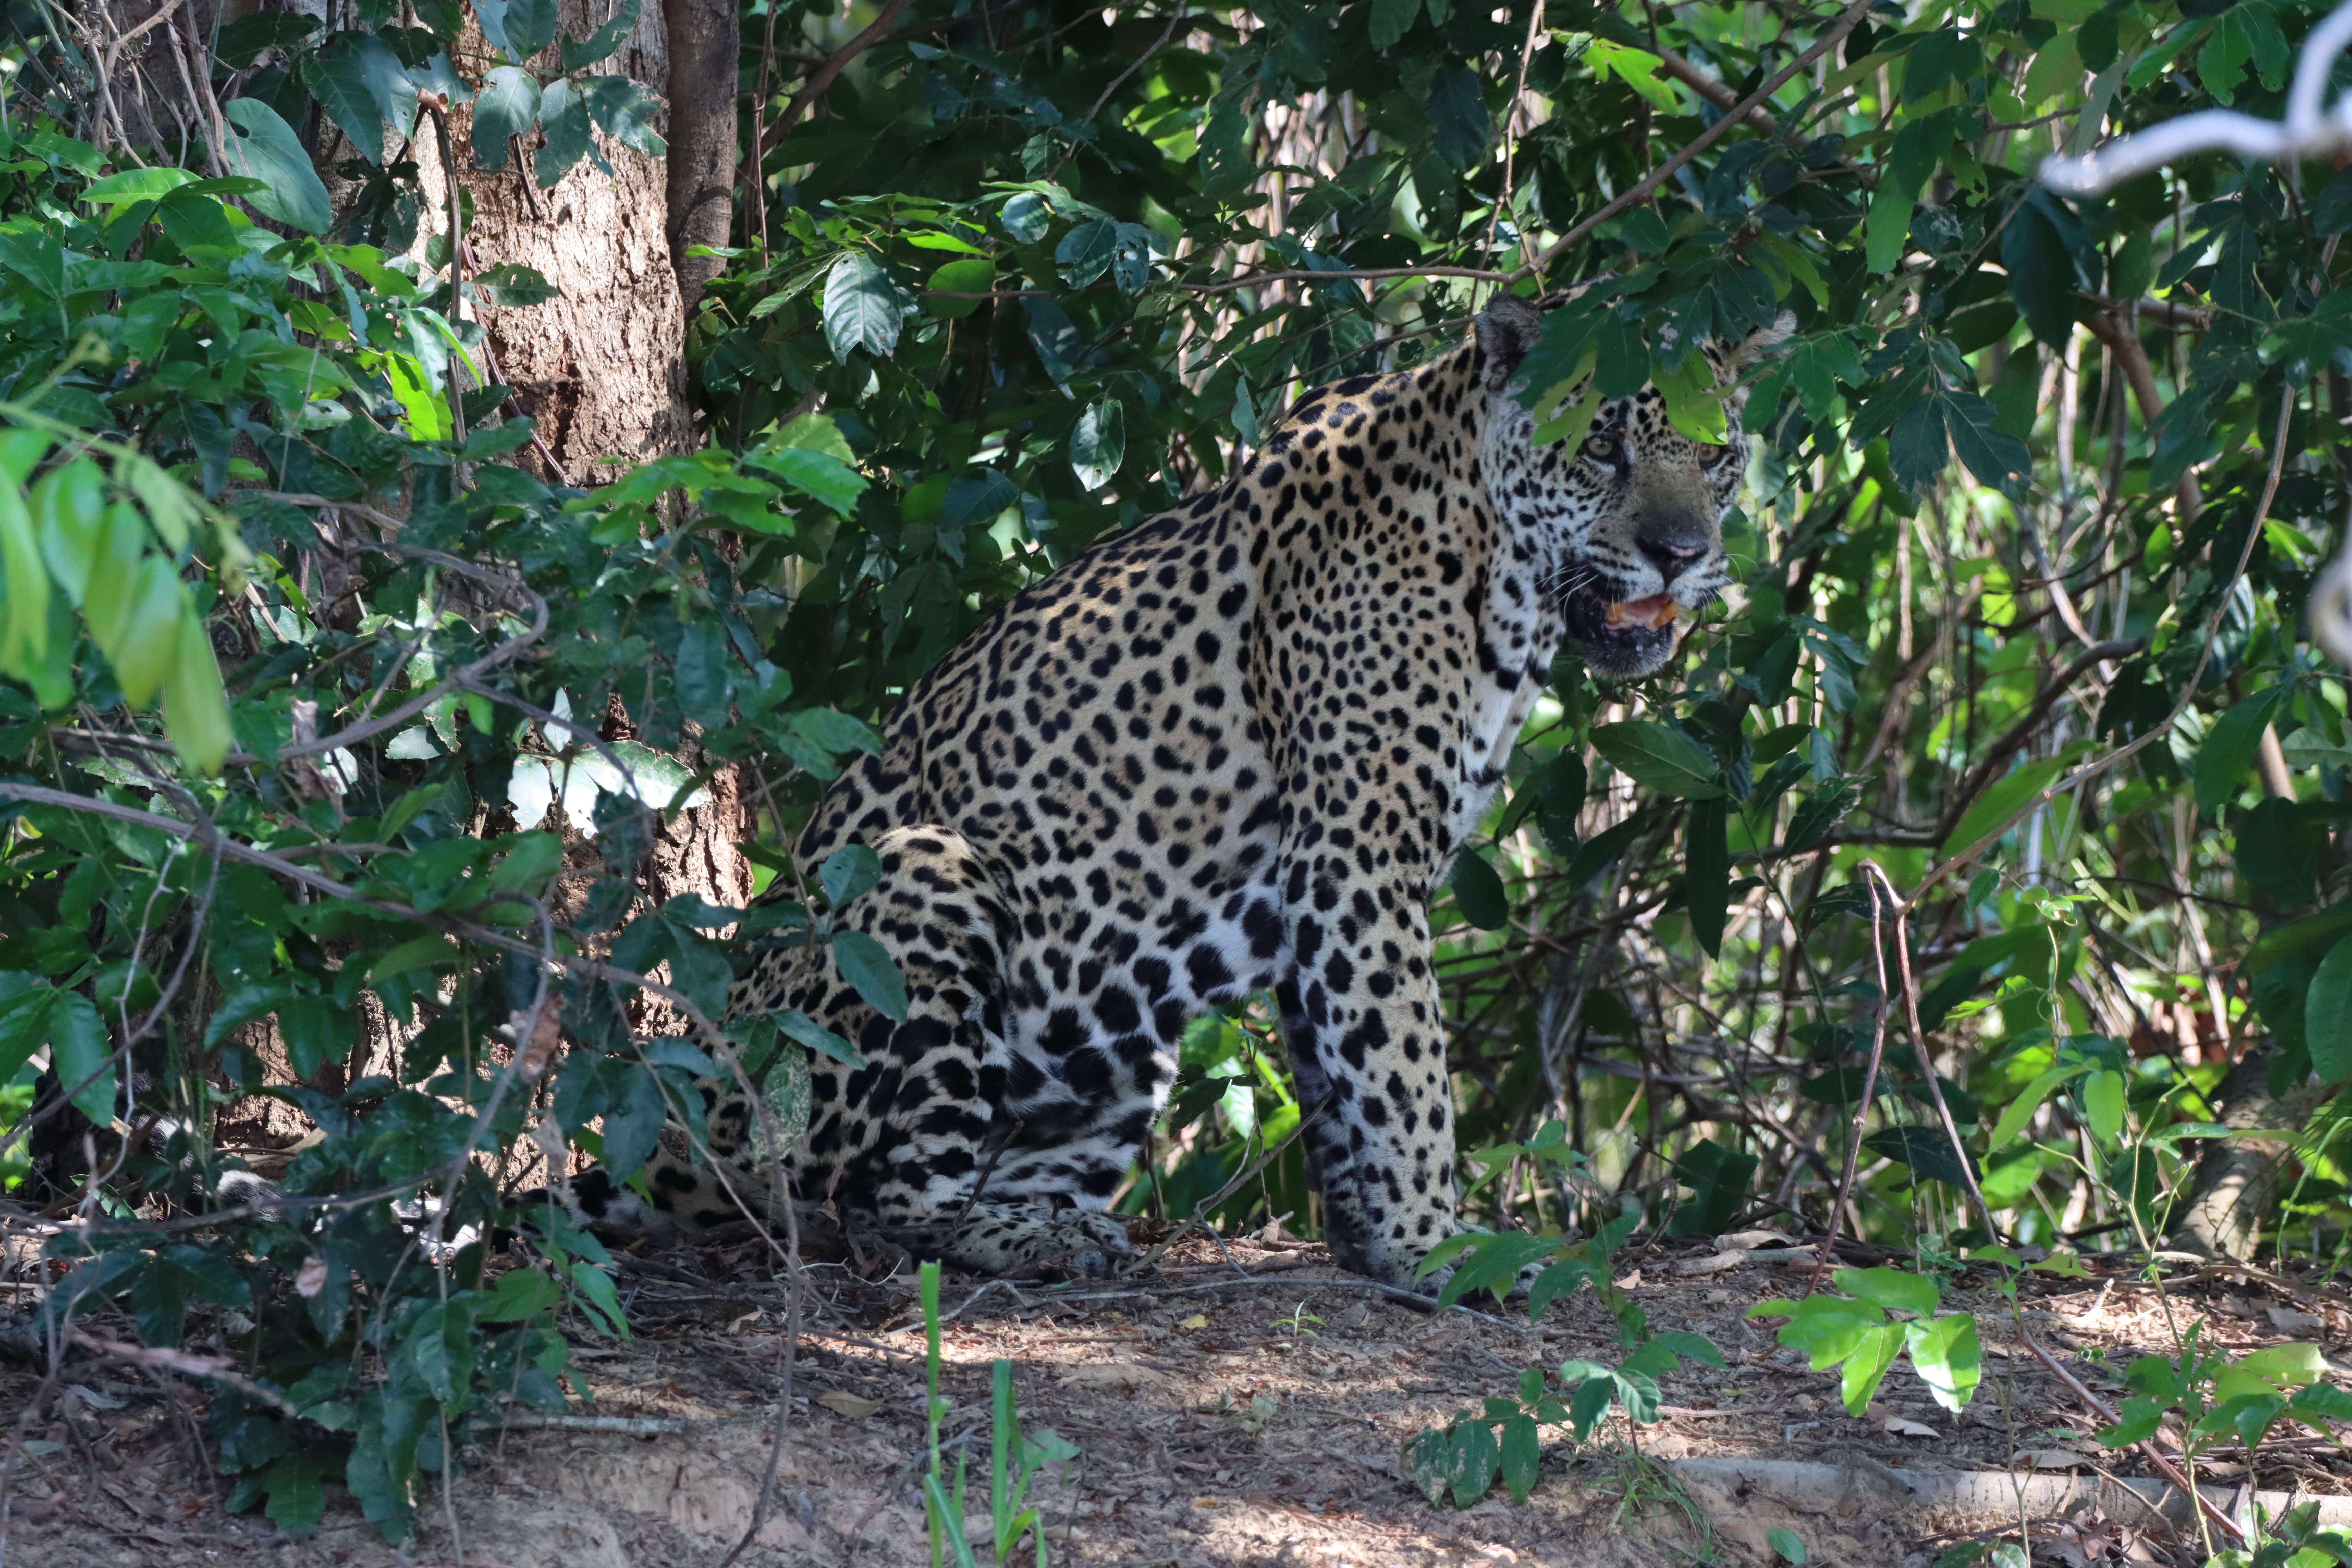
Jaguar: Katniss